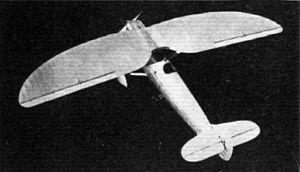
Le Dornier Do 10 est un prototype de chasseur biplace et monomoteur conçu par l'avionneur allemand Dornier Flugzeugwerke au tout début des années 1930. Il n'est construit qu'à deux exemplaires.